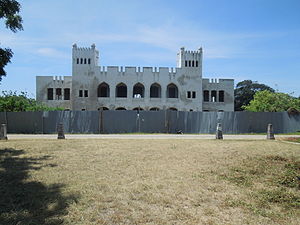
Bagamoyo
Bagamoyo er en by i Tanzania, og var den oprindelige hovedstad i Tysk Østafrika, fra 1886 til 1891. Den var en af de vigtigste handelsposter på kysten af Østafrika, og udgangspunkt for mange af de mest berømte opdagelsesrejser i det 19. århundrede til det indre af kontinentet.